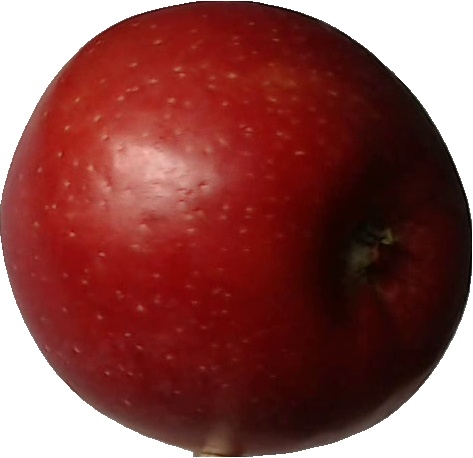
Label: apple_braeburn_1